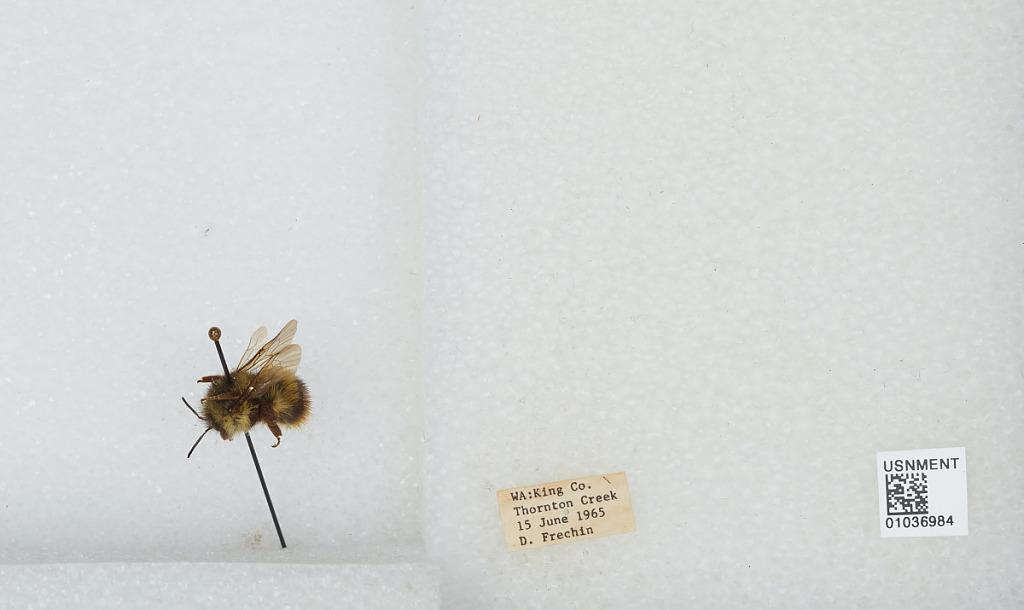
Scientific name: Bombus (Pyrobombus) mixtus Cresson
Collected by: D. Frechin
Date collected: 1965-6-15
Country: United States
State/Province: Washington
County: King
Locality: Thornton Creek
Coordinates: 47.7031, -122.309